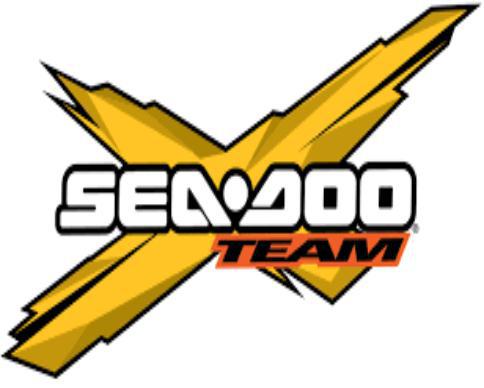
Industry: Sports